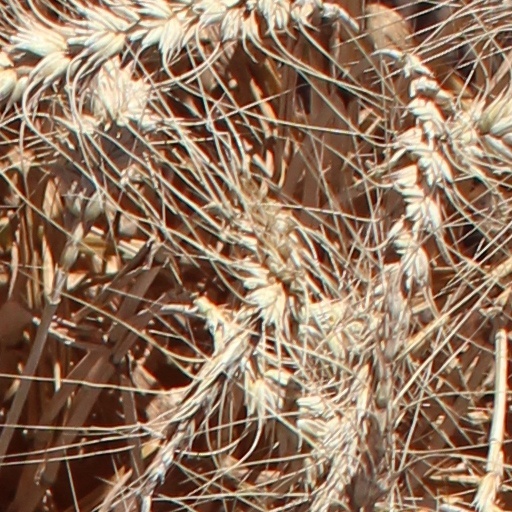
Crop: wheat